Delhi Metro

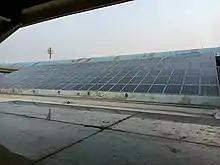
A rooftop solar-power system at the Anand Vihar metro station

The metro has received awards for environmentally-friendly practices from organisations including the United Nations, RINA, and the International Organization for Standardization; it is the second metro in the world, after the New York City Subway, to be ISO 14001 certified for environmentally-friendly construction. By March 2023, 64 metro stations, four sections on the central verge between piers, and 12 other Phase I and II locations on the network have rainwater harvesting for environmental protection; all 27 Phase-IV elevated stations will also harvest rainwater, and 52 recharge pits are being constructed for this purpose. It is the world's first railway project to earn carbon credits after being registered with the United Nations under the UN's Clean Development Mechanism, and has earned 400,000 carbon credits with the regenerative braking systems on its trains.